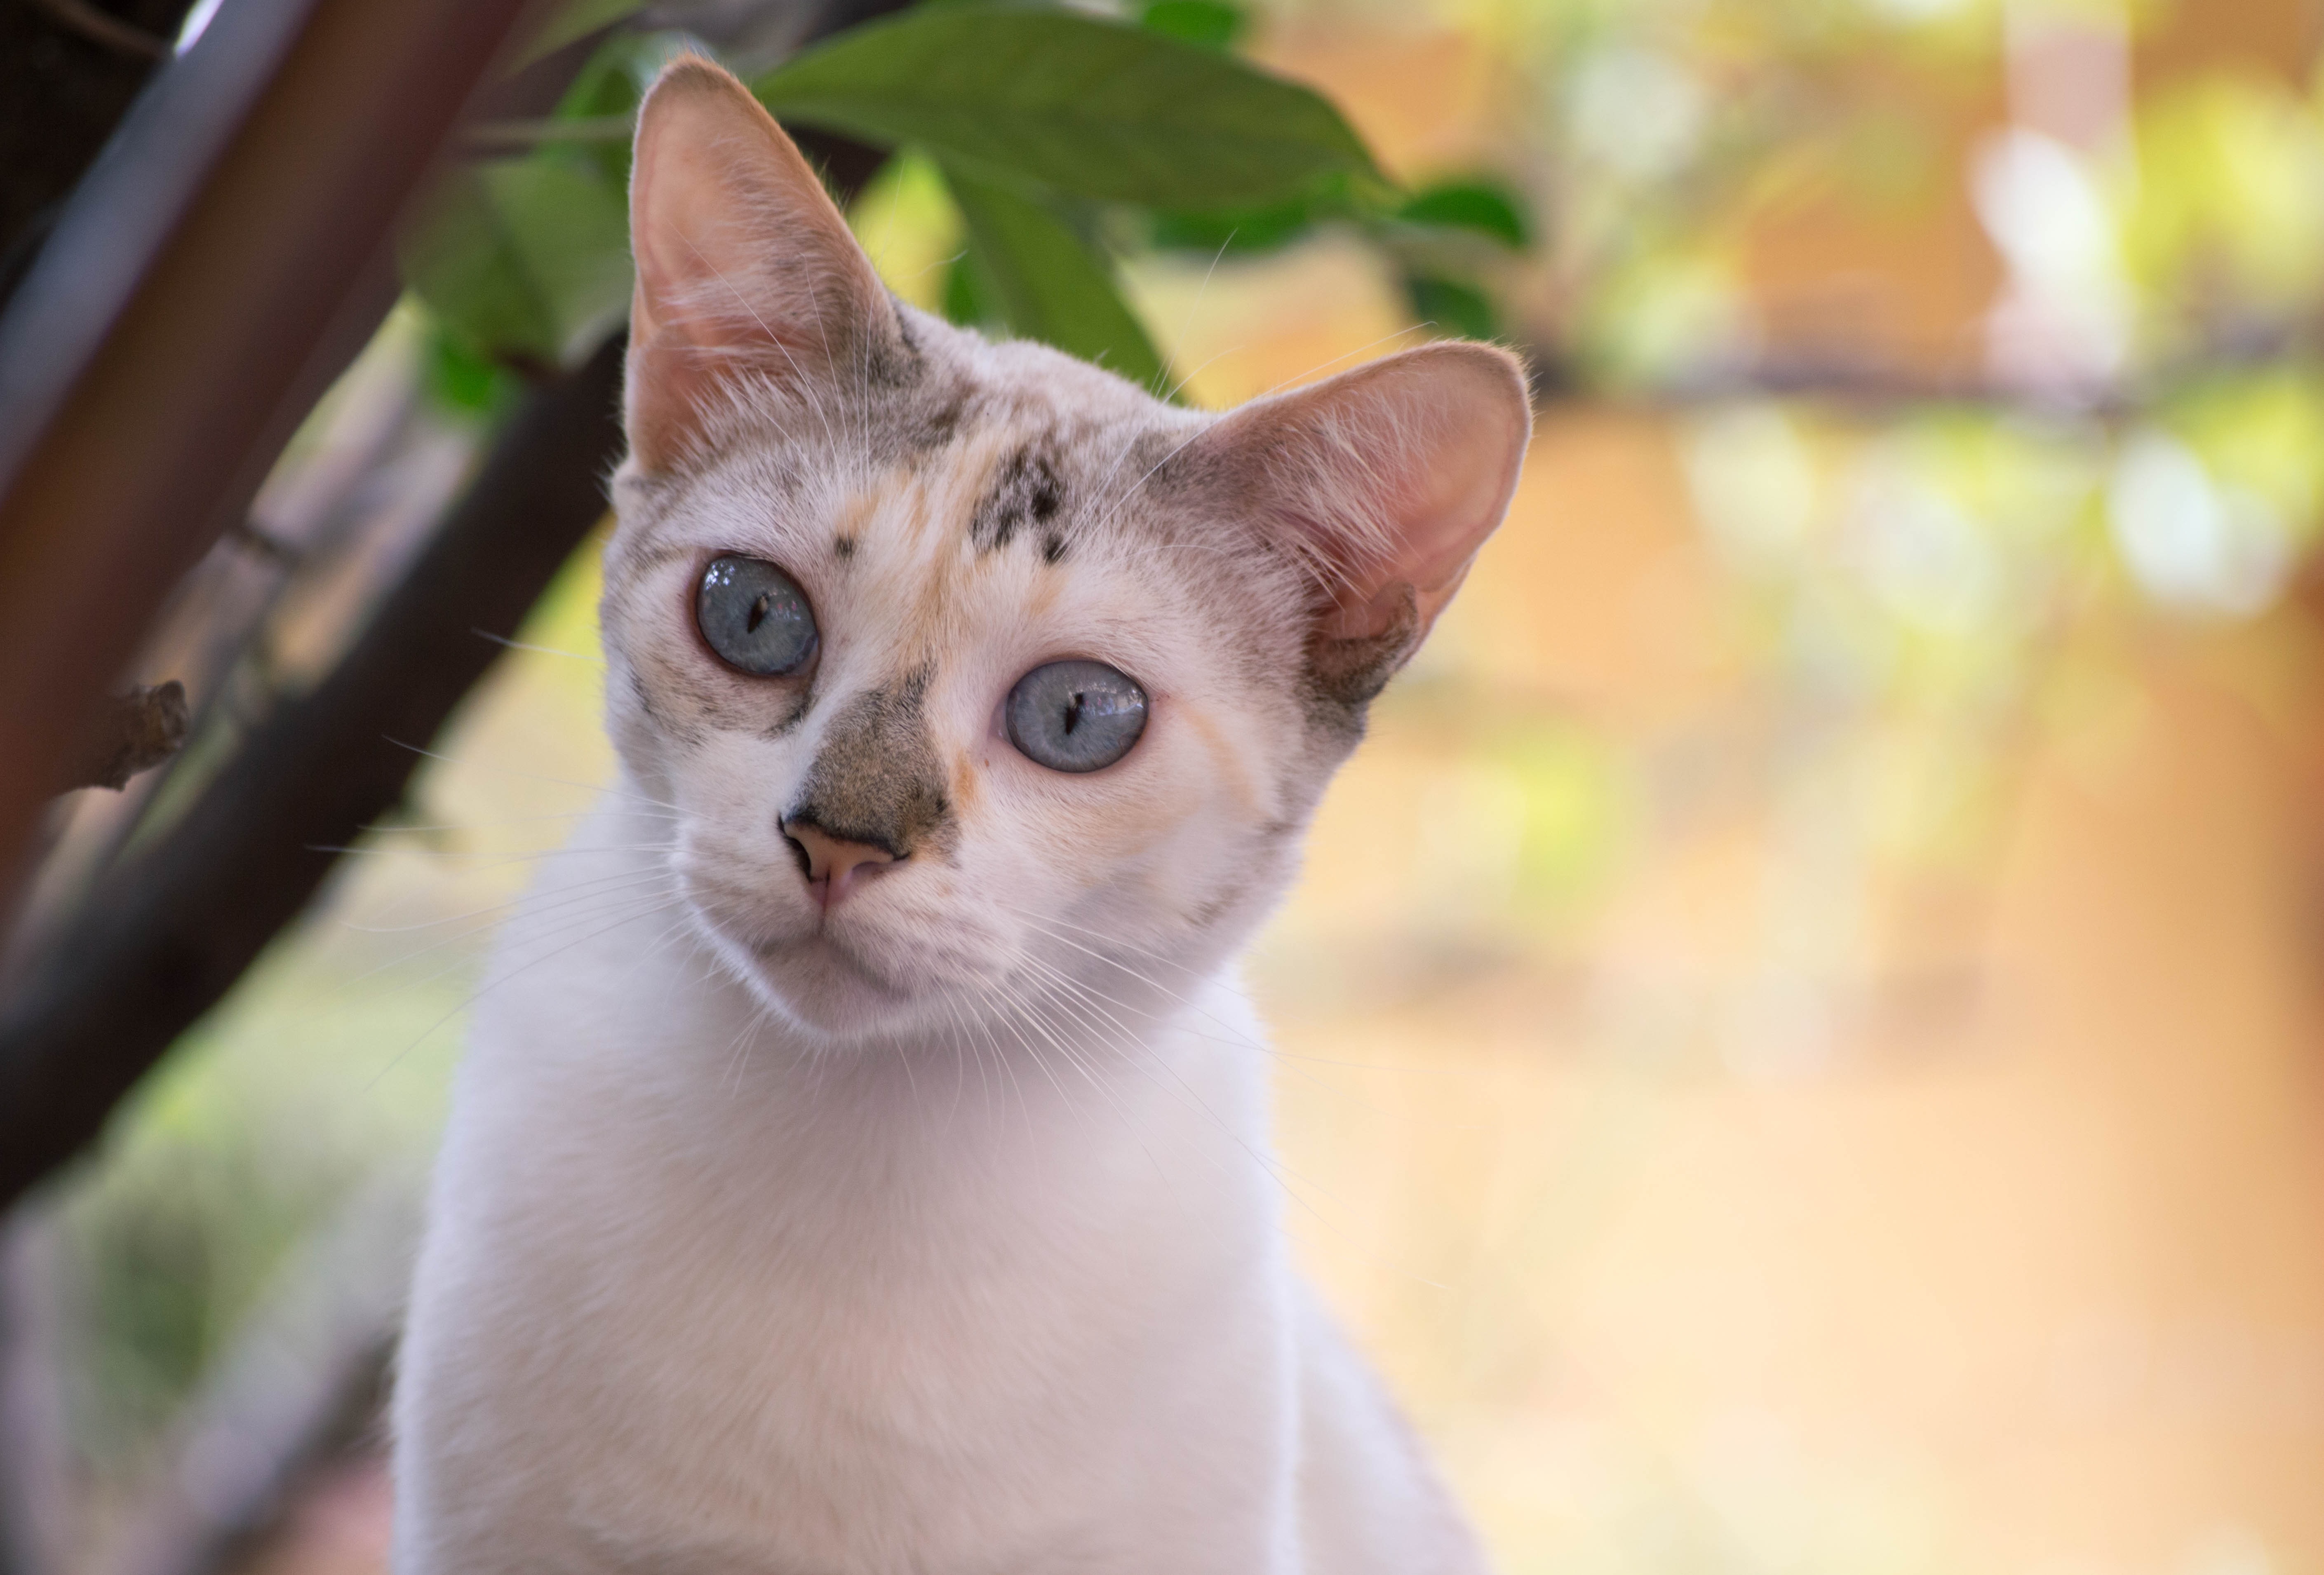
animal, pet, kitten, cat, feline, mammal, fauna, close up, nose, whiskers, vertebrate, thai, siamese, burmese, singapura, blue eyes, white skin, burmilla, small to medium sized cats, cat like mammal, carnivoran, domestic short haired cat, tonkinese, peterbald